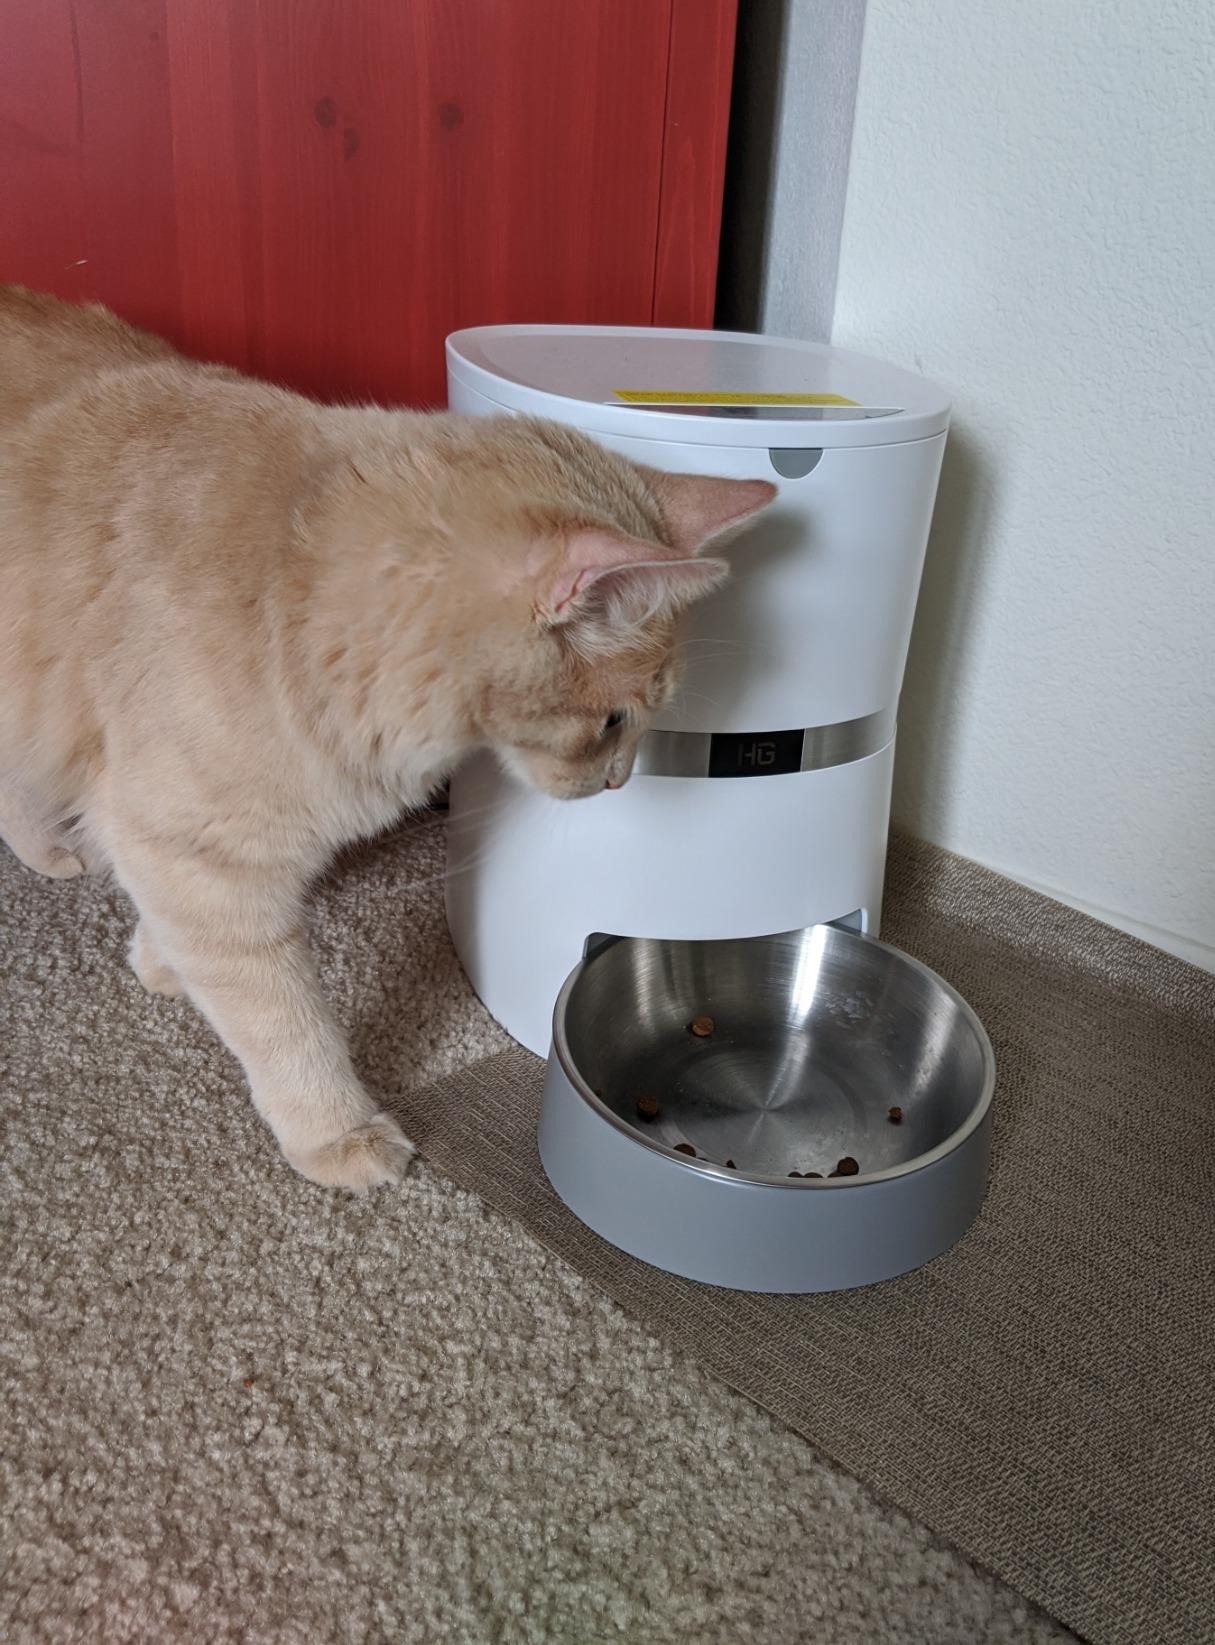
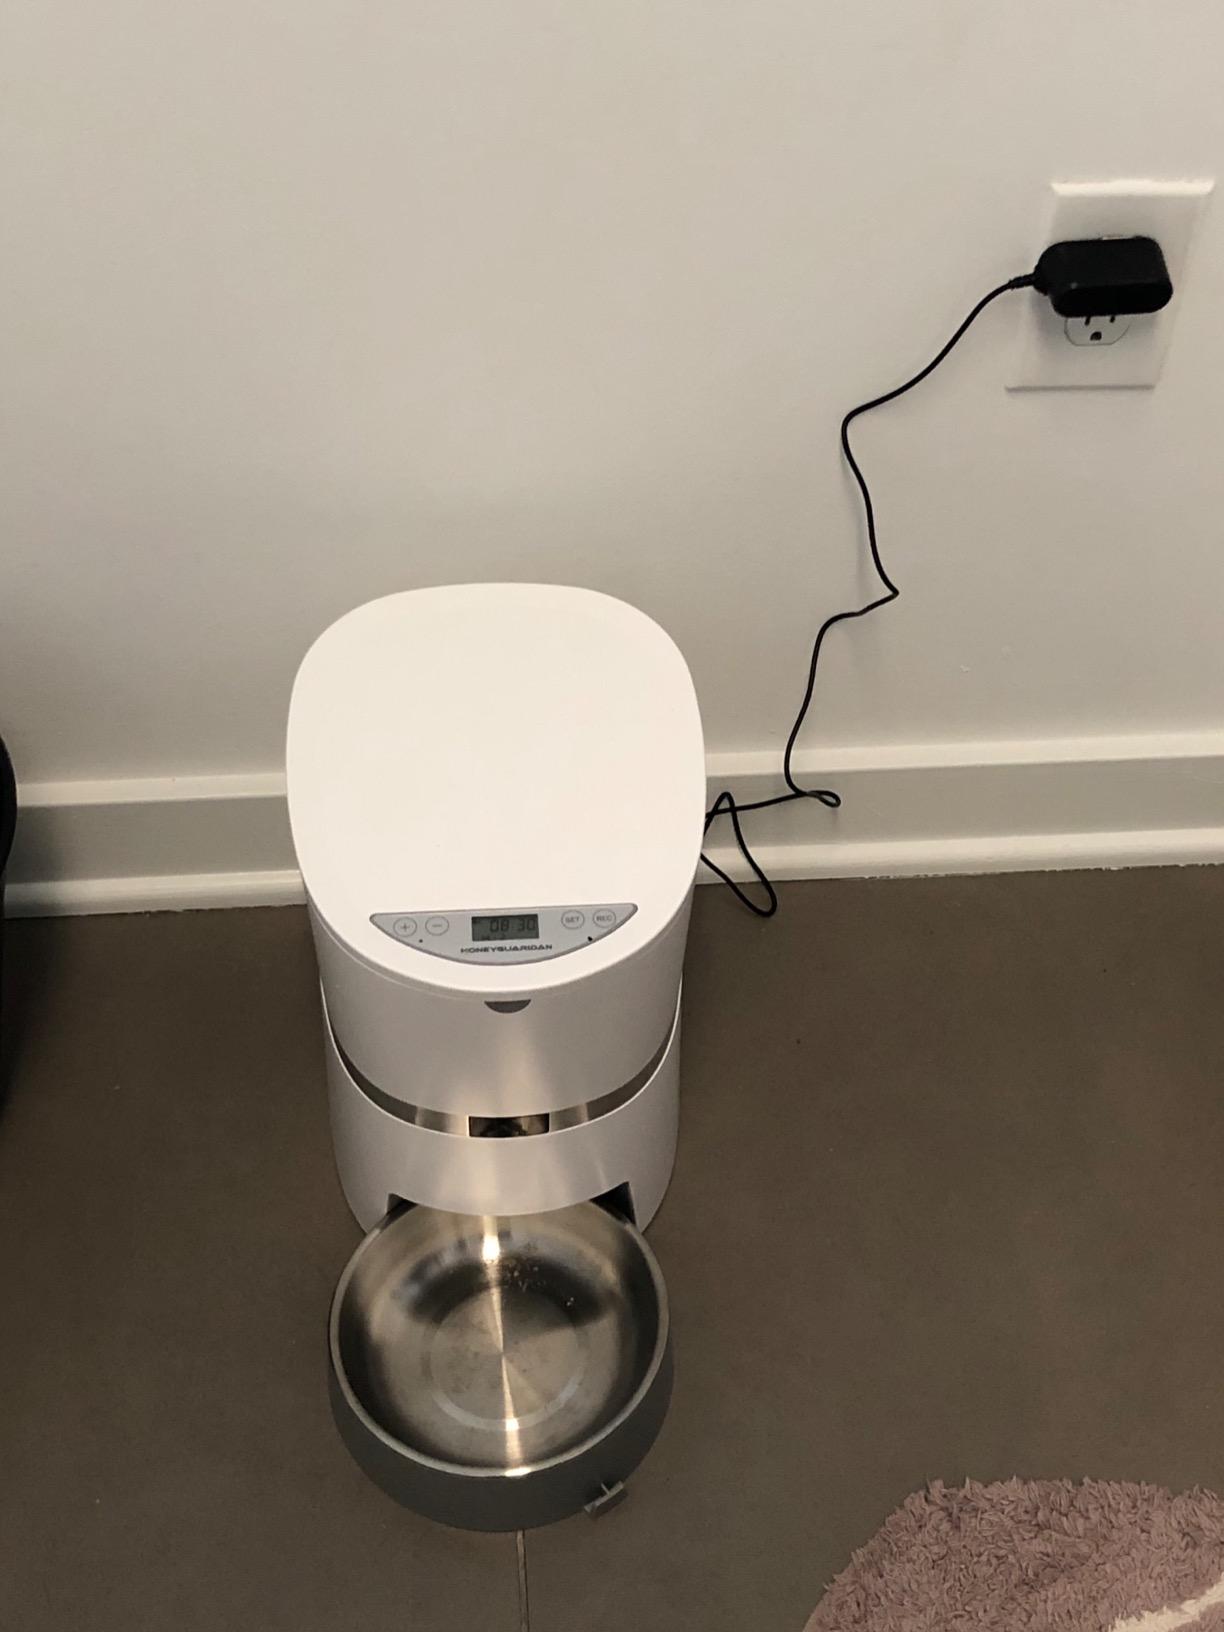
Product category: items_feeder
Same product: yes